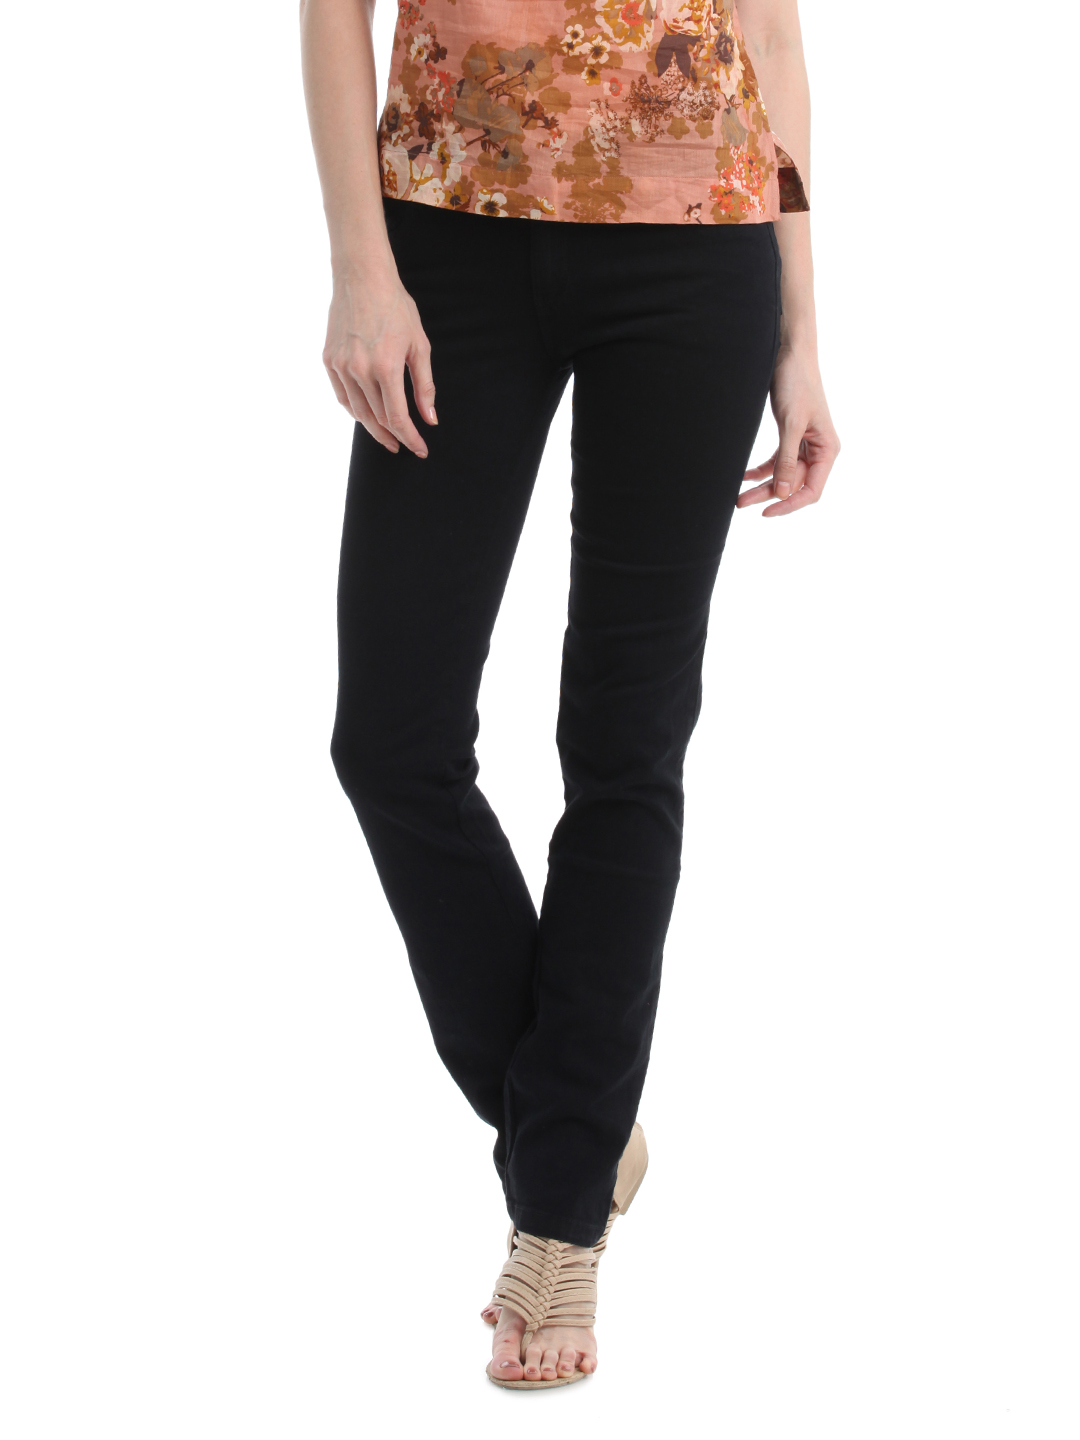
Kraus Jeans Women Black Trousers
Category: Apparel / Bottomwear / Trousers
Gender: Women
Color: Black
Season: Fall 2012
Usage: Casual